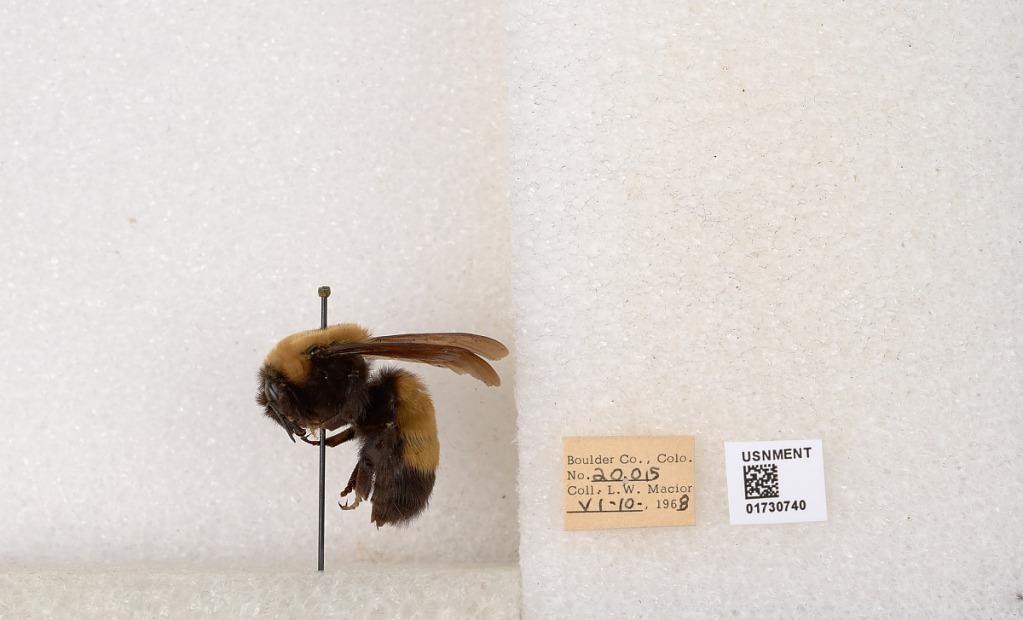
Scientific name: Bombus (Bombus) nevadensis Cresson
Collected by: L. Macior
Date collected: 1968-6-10
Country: United States
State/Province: Colorado
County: Boulder
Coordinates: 40.0925, -105.358